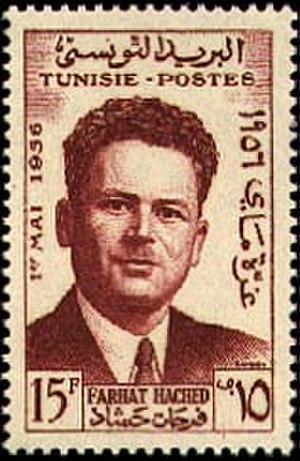
Timbre postale sur Farhat Hached العربية: طابع بريدي حول فرحات حشاد